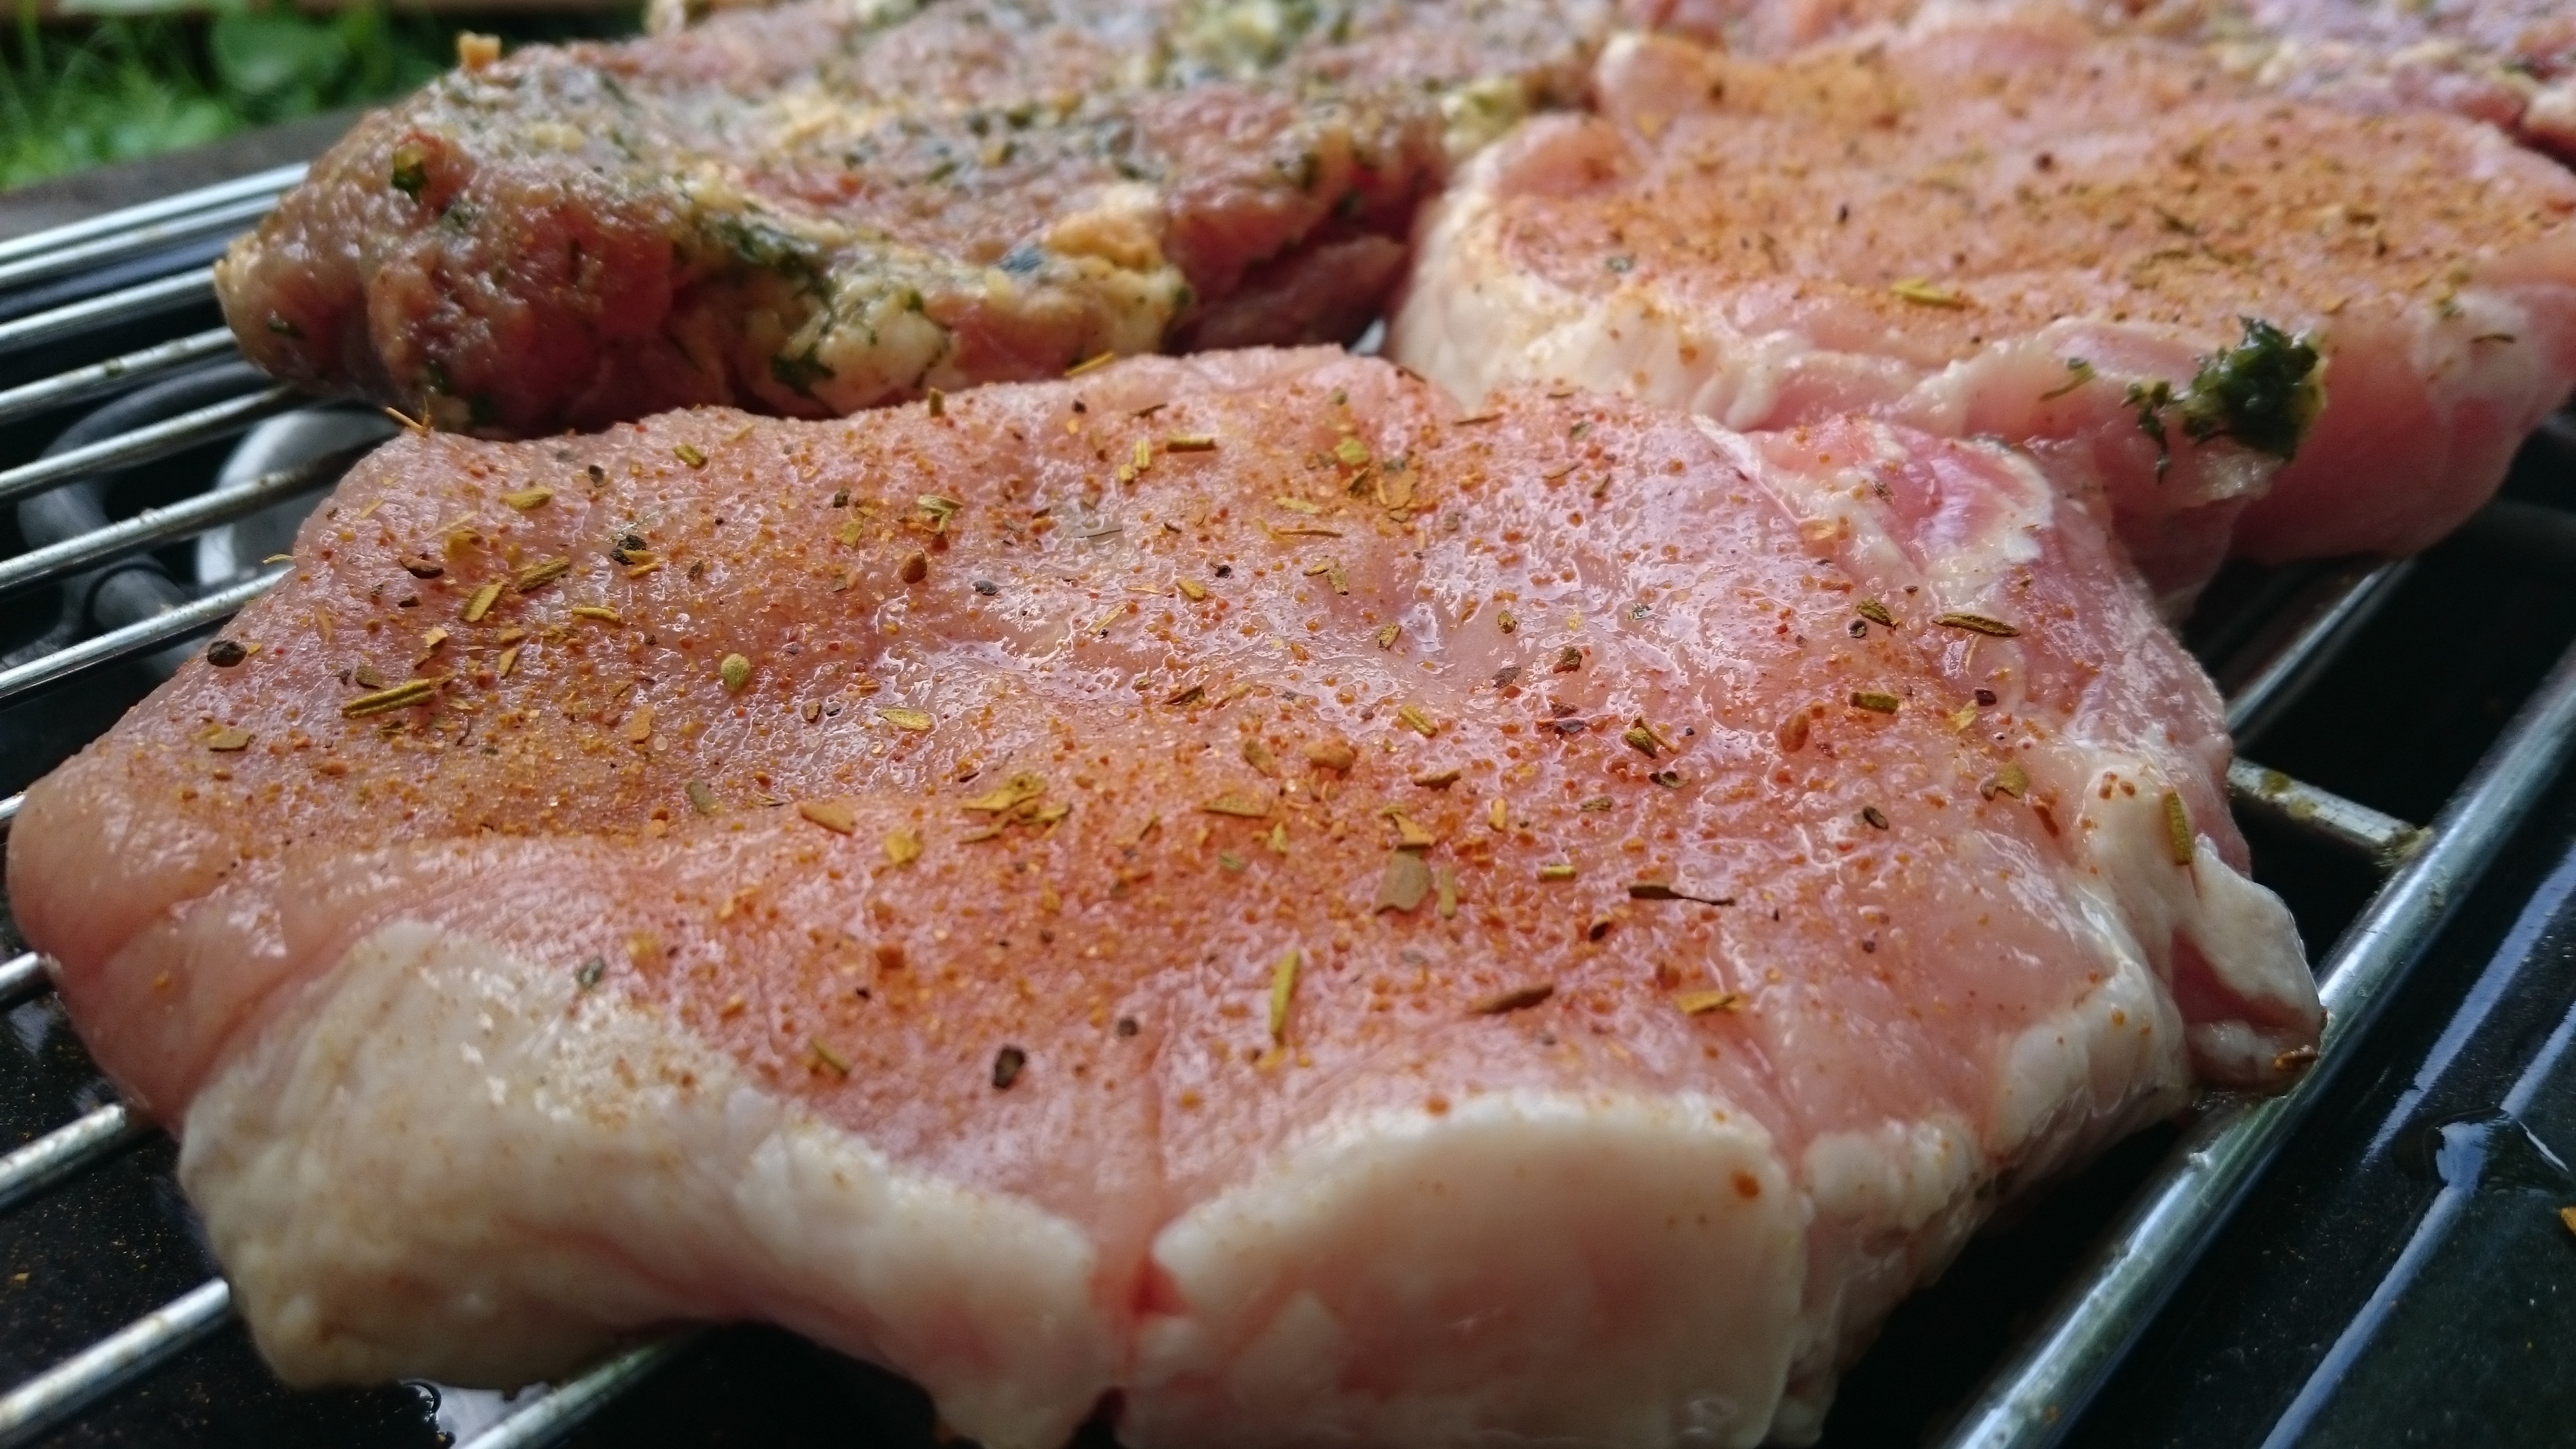
summer, dish, food, cooking, produce, fish, eat, meat, barbecue, pork, cuisine, steak, pork chop, grill, party, tasty, raw, roasting, grilled, grilling, grilled meats, bbq season, pork steak, animal source foods